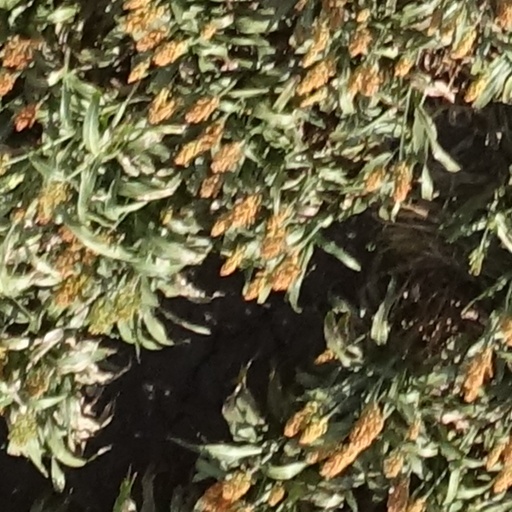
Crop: sorghum